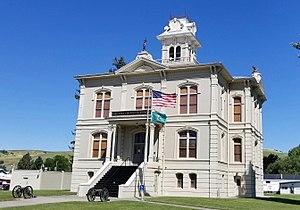
Le comté de Columbia est un des 39 comtés de l'État américain du Washington.